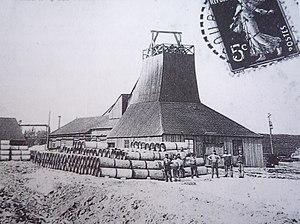
La Fosse n° 4 - 5 dite Maroc de la Compagnie des mines de Drocourt était un charbonnage constitué de deux puits situé à Méricourt, Pas-de-Calais, Nord-Pas-de-Calais, France.
La Compagnie des mines de Drocourt exploitait la houille dans le Bassin minier du Nord-Pas-de-Calais.
La fosse nᵒ 4 - 5 dite Maroc de la Compagnie des mines de Drocourt est un ancien charbonnage du Bassin minier du Nord-Pas-de-Calais, situé à Méricourt. Les puits nᵒˢ 4 et 5 sont commencés en 1909, la ligne de Lens à Corbehem qui traverse le carreau de fosse est construite à la même période. La fosse commence à extraire en 1911. Elle est détruite durant la Première Guerre mondiale. De vastes cités sont bâties au nord de la fosse. Un terril conique nᵒ 97, 4 - 5 Sud de Drocourt, est édifié au nord-ouest du carreau de fosse. La Compagnie des mines de Vicoigne-Nœux rachète la Compagnie de Drocourt le 13 mars 1925.